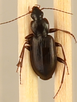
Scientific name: Calathus advena
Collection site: Rocky Mountains NEON (RMNP), plot RMNP_012